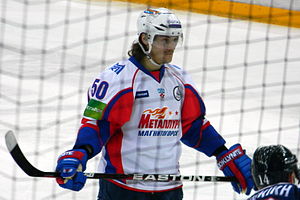
Juhamatti Aaltonen
Juhamatti Aaltonen er en finsk ishockeyspiller som i øjeblikket spiller for det finske ishockeylandshold og den finsk ishockeyklub Kärpät. Som ishockeyspiller spiller han angreb og er højrehåndet. Tidligere har Juhamatti spillet i klubber i SM-liiga i Finland og i KHL i Rusland, hvor der blandt disse klubber er finske Lahti Pelicans og russiske Metallurg Magnitogorsk.